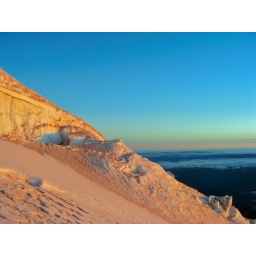
The changing colors of the snow in the pink and orange morning.